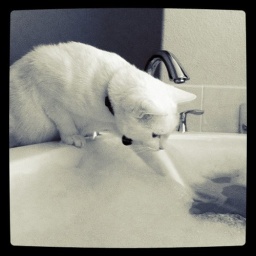
The only cat I know who can't get enough water in his life.